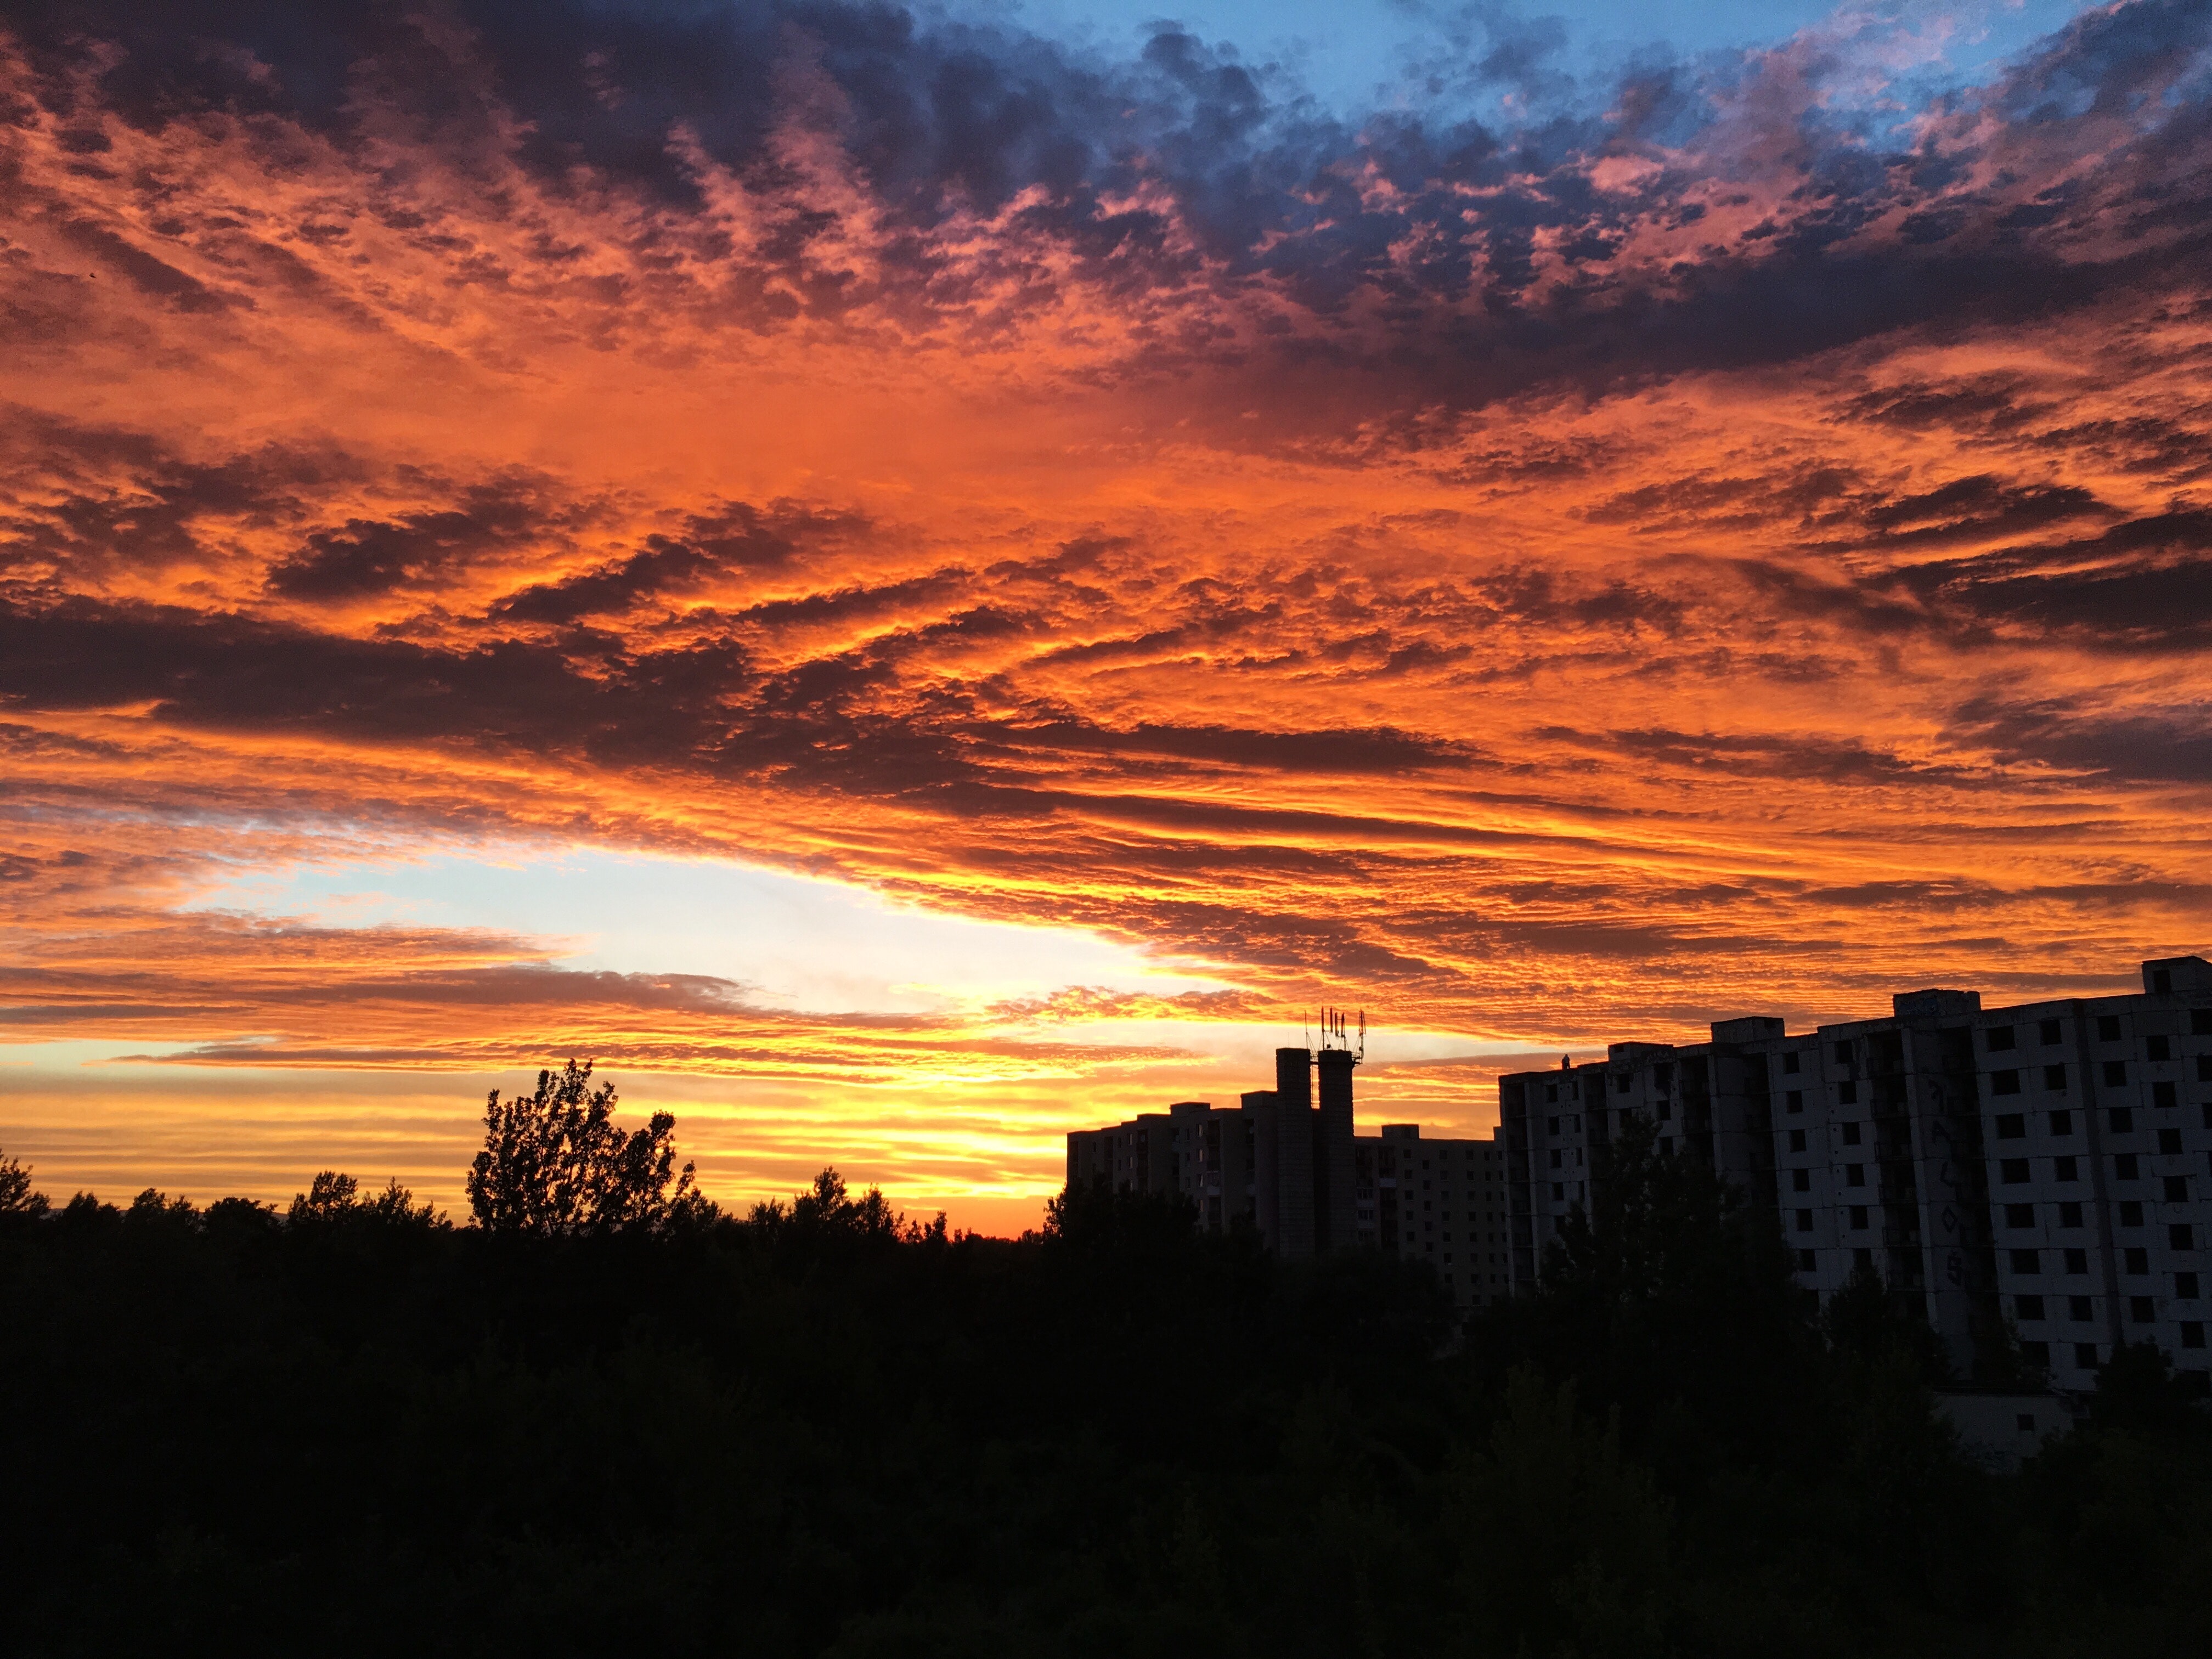
sky, afterglow, cloud, sunset, red sky at morning, sunrise, horizon, evening, daytime, morning, dusk, natural landscape, atmosphere, dawn, tree, sun, sunlight, city, calm, landscape, meteorological phenomenon, cumulus, celestial event